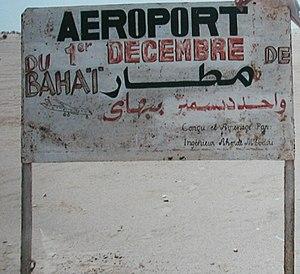
Aeroport de Bahaï , Tchad
L'Ennedi Est est un des quatre départements composant la région du Borkou-Ennedi-Tibesti au Tchad. Son chef-lieu est Bahaï.